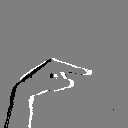
ASL letter: g